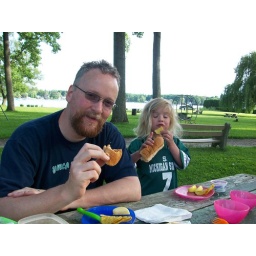
Taken on the new bike bath around Clark Lake.